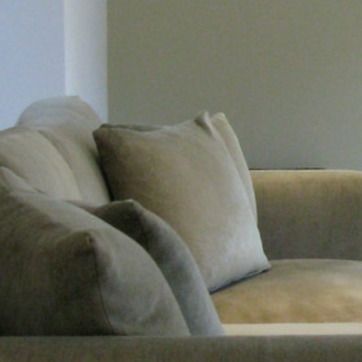
Material: fabric